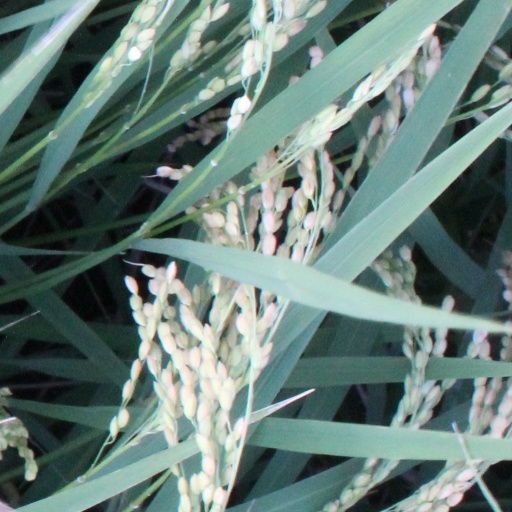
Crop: rice